Veselin Stoyanov

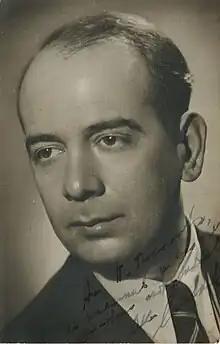
Veselin Stoyanov

Veselin Anastasov Stoyanov (Веселин Анастасов Стоянов) (20 April 1902 in Shumen – 29 June 1969 in Sofia) was a Bulgarian composer.